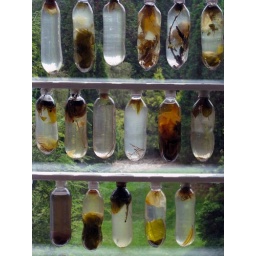
this was in the tree house education center